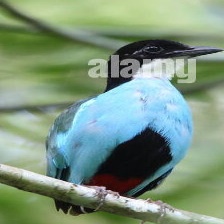
Species: AZURE BREASTED PITTA
Scientific name: PITTA STEERII